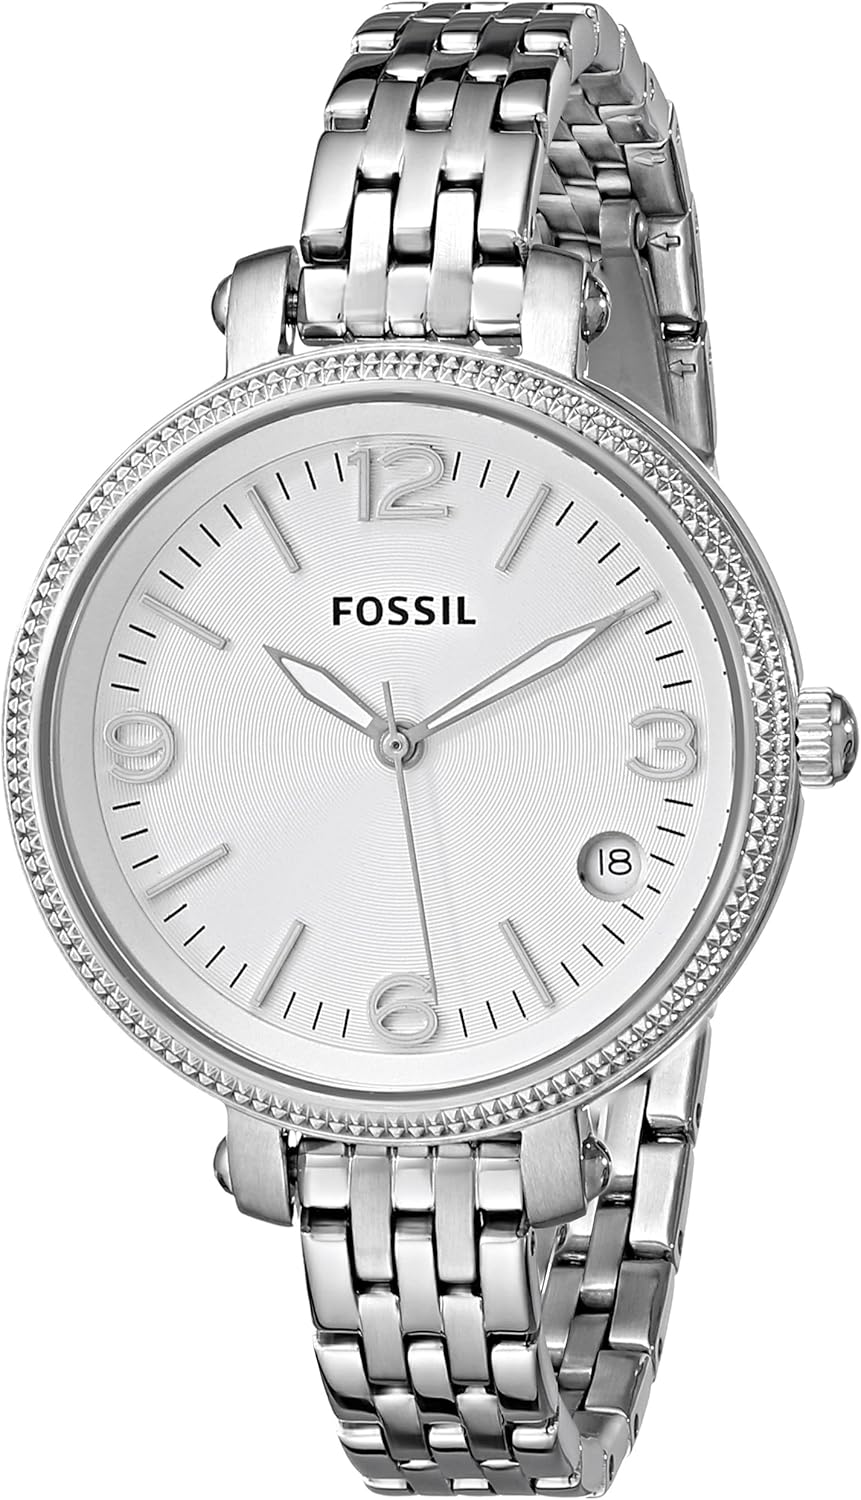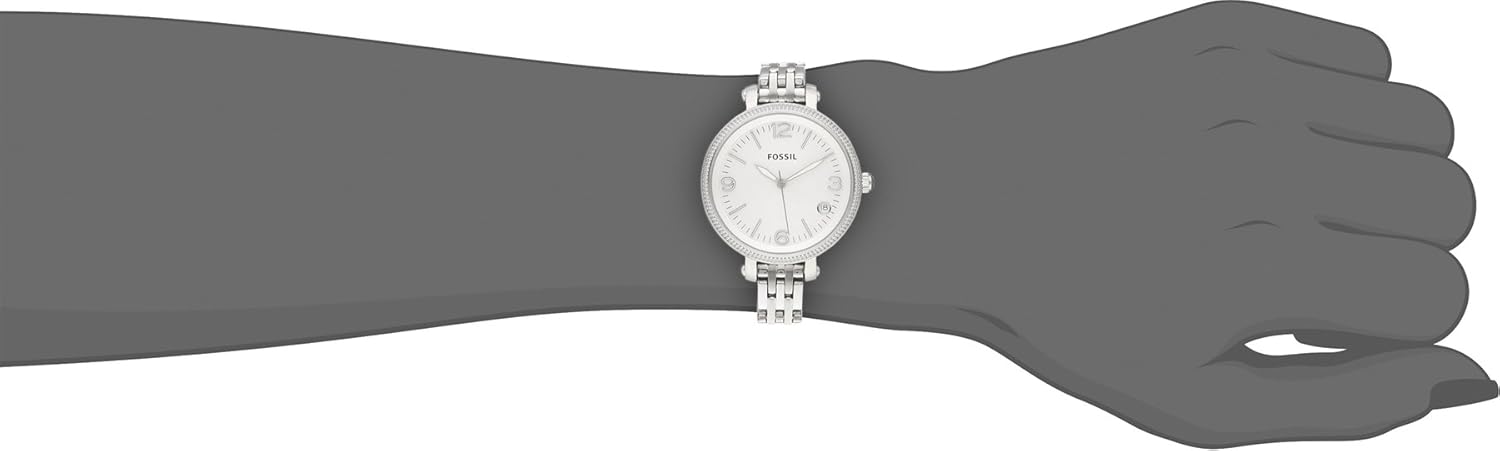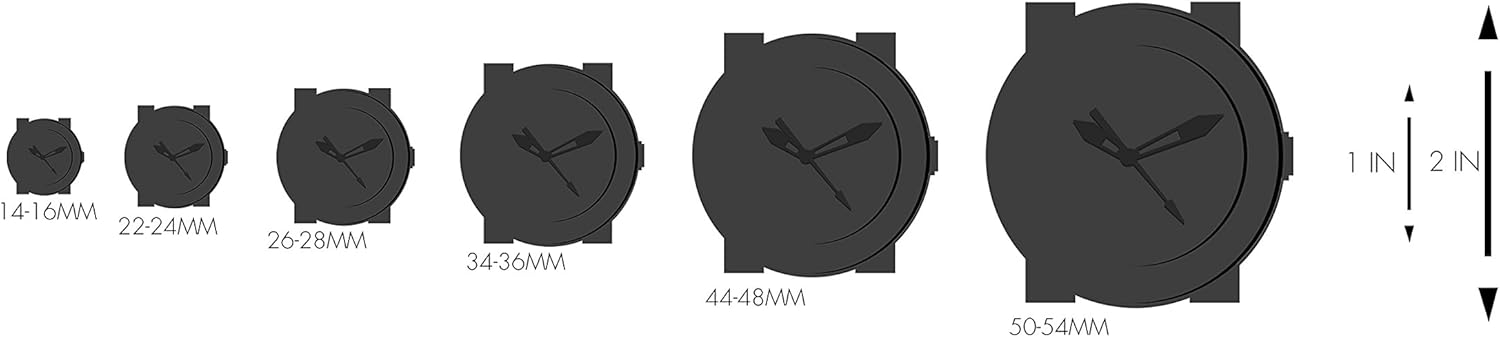
Fossil Heather Mid-Size Three Hand Stainless Steel Watch Es3180
Category: AMAZON FASHION
ES3180 Features: -Watch.-White dial.-Material: Stainless steel.-Quartz movement.-Scratch resistant mineral crystal.-Water resistant up to 5 atm - 50 meters - 165 feet.-Case Diameter: 33mm.-Overall: 7" H x 5" W, 0.5 lbs. Dimensions: -Band Width: 10mm. Collection: -Heather collection. Warranty: -1 Year warranty. Since its establishment in 1984, Fossil has created watches for men and women that withstand the test of time. Fossil watches range from rugged, to professional, to every-day, but always place a premium on craftsmanship and fine materials. Fossil’s talented designers emphasize creativity and closely monitor horological trends in order to deliver the watches Fossil's customers demand. From complicated chronographs, to casual watches with fabric straps, to technologically advanced digital displays, Fossil watches all represent a commitment to functional style.
Features: Heather Collection | Analog Quartz Movement | 50 Meters / 165 Feet / 5 ATM Water Resistant | 34mm Case Diameter | Mineral Crystal